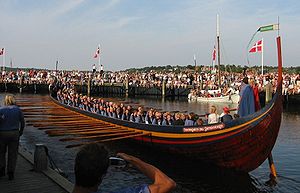
Havhingsten fra Glendalough
"""Havhingsten fra Glendalough"" på jomfrusejlads med dronningen (rød hat) om bord, 4. september 2004"
Havhingsten fra Glendalough eller Havhingsten er en rekonstruktion af det længste af de vikingeskibe, der blev fundet i Roskilde Fjord i 1956 kaldet skuldelevskibene. Skuldelevskibene viste sig at være fem skibsvrag fra vikingetiden, da Roskilde Undersøiske Forskningsgruppe med Åge Skjelborg i spidsen, begyndte undersøgelsen af havbunden ud for Skuldelev. De fem vikingeskibe blev udgravet i 1962, konserveret og siden udstillet i Vikingeskibshallen i Roskilde. Havhingsten er rekonstrueret på baggrund af vraget Skuldelev 2.